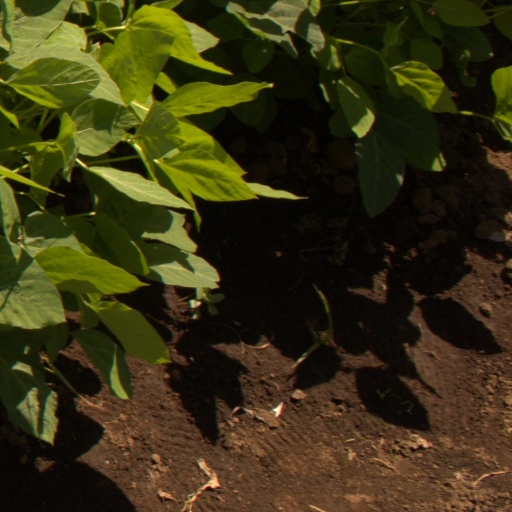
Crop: soybean